Shawnee Street Overpass

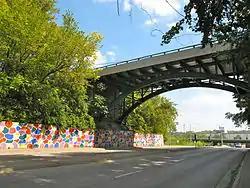

The Shawnee Street Overpass (also known as the Shawnee Road Bridge) is an overpass in Kansas City, Kansas, United States. The bridge allows traffic Shawnee Road to go over South 7th Street, a section of U.S. Route 169. It was completed in 1932; the engineer of the bridge is unknown. It was added to the Register of Historic Kansas Places on August 27, 1983. It was placed on the National Register of Historic Places on March 8, 1984.